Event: Nepal Earthquake
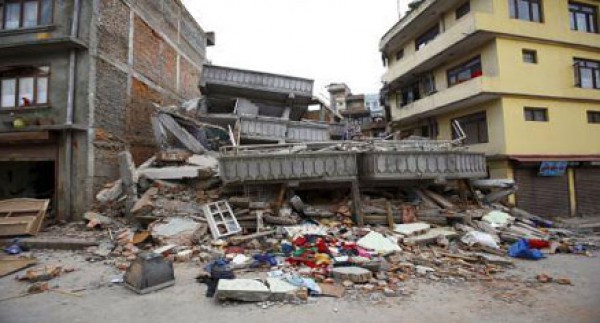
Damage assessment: damage